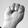
ASL letter: M